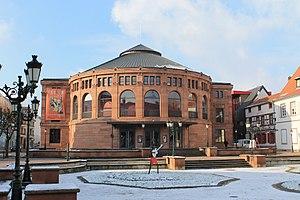
Haguenau, prononcé Hawenau en dialecte alsacien, est une commune française du département du Bas-Rhin. Sous-préfecture de département, elle fait partie de la région administrative Grand Est.